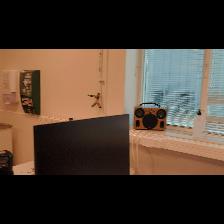
Label: NonHuman